Carrie Tingley Hospital Historic District

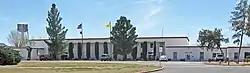

The Carrie Tingley Hospital Historic District, at 992 Broadway in Truth or Consequences, New Mexico, was developed in 1936. It was listed as a historic district on the National Register of Historic Places in 2005. The listing included six contributing buildings, four contributing structures, and a contributing object on .